Bohdan Szyszkowski

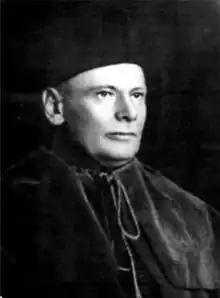
Bohdan Szyszkowski

Bohdan Szyszkowski (born 20 June 1873 in Trybuchy, Podolia, Russia (now village in Ukraine); died 13 August 1931 in Myślenice, Poland) was a Polish chemist and member of the Polish Academy of Arts and Sciences.